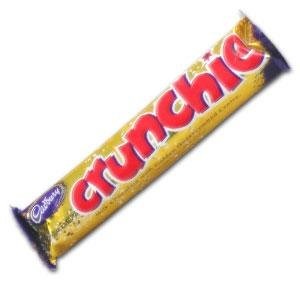
Item Name: Cadbury Crunchie Bar (6 Pack) (Original From England)
Bullet Point 1: Milk Chocolate: Made with real milk chocolate for a rich, creamy taste.
Bullet Point 2: Vegetarian: Suitable for vegetarians and vegans.
Bullet Point 3: Original Formula: Classic Cadbury Crunchie bar with caramel cream in the center.
Bullet Point 4: 6 Pack: Contains 6 individually wrapped bars for sharing or gifting.
Bullet Point 5: From England: Imported from the UK for authentic Cadbury taste.
Product Description: Cadbury's Crunchie - Milk Chocolate With Golden Honeycomb Centre Imported from England
Value: 10.16
Unit: Ounce

Price: 18.99